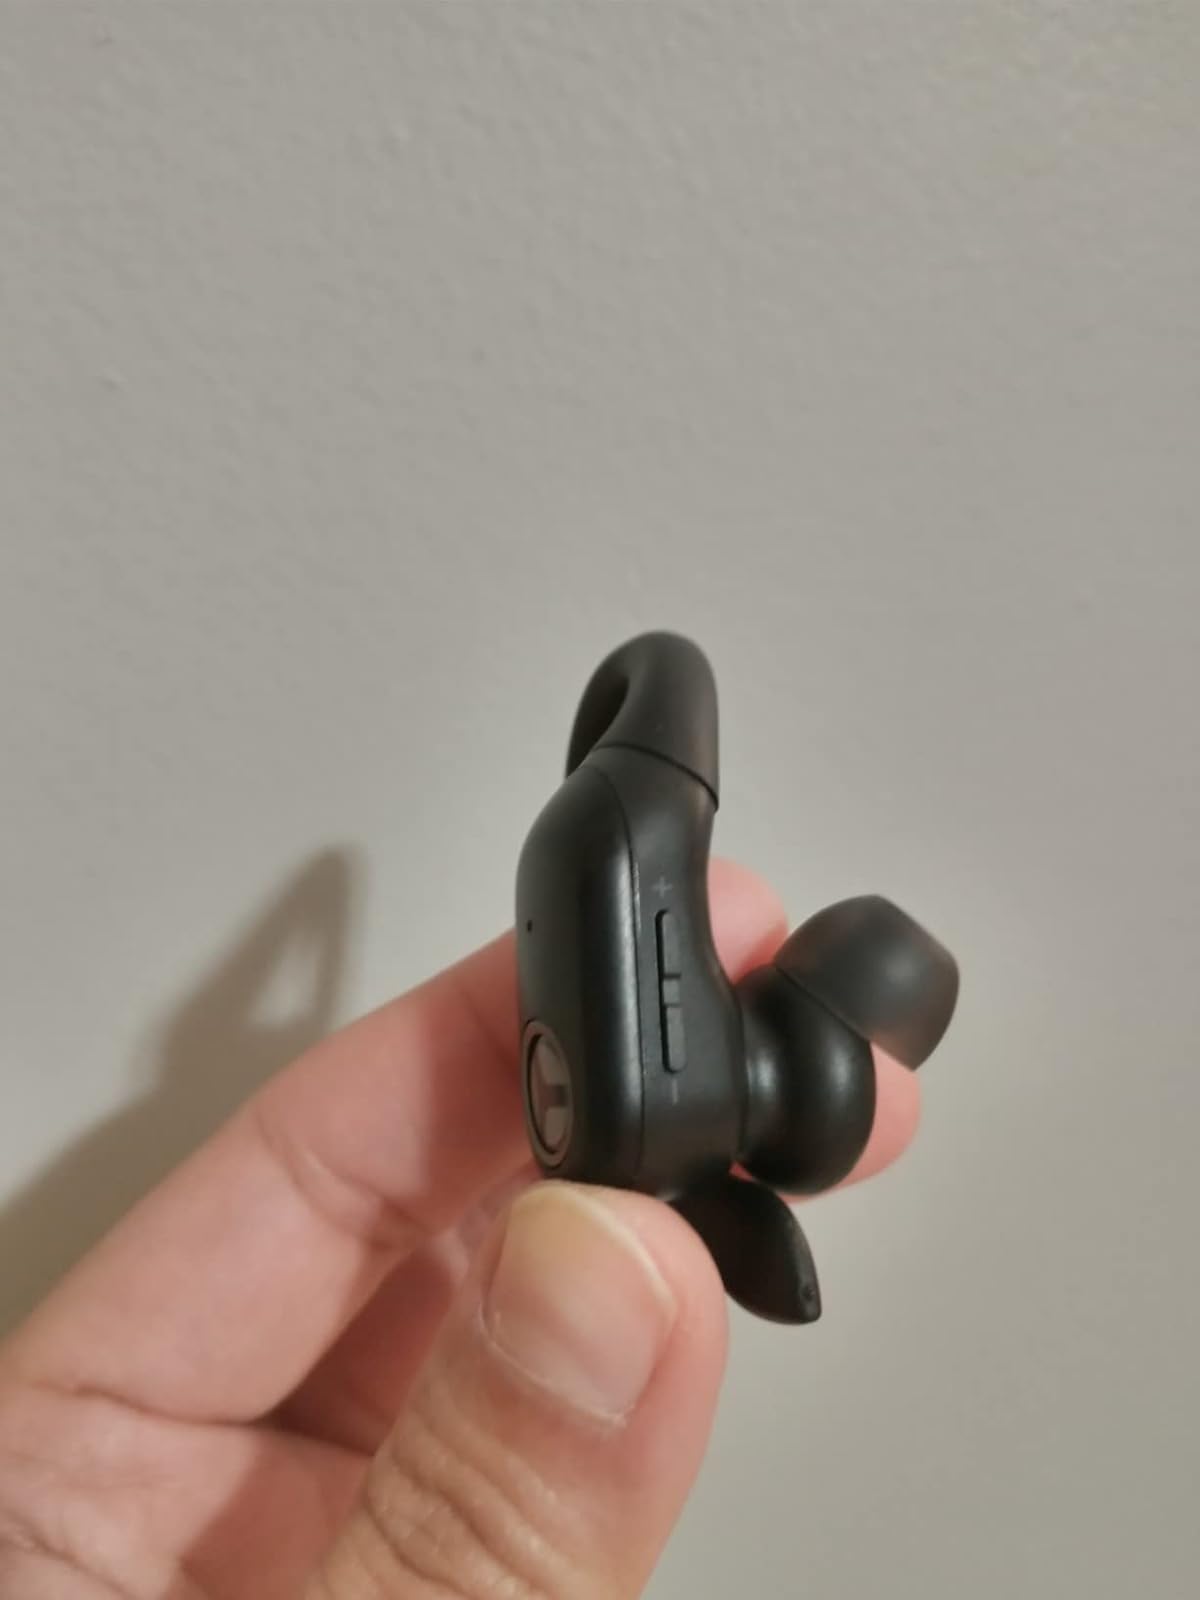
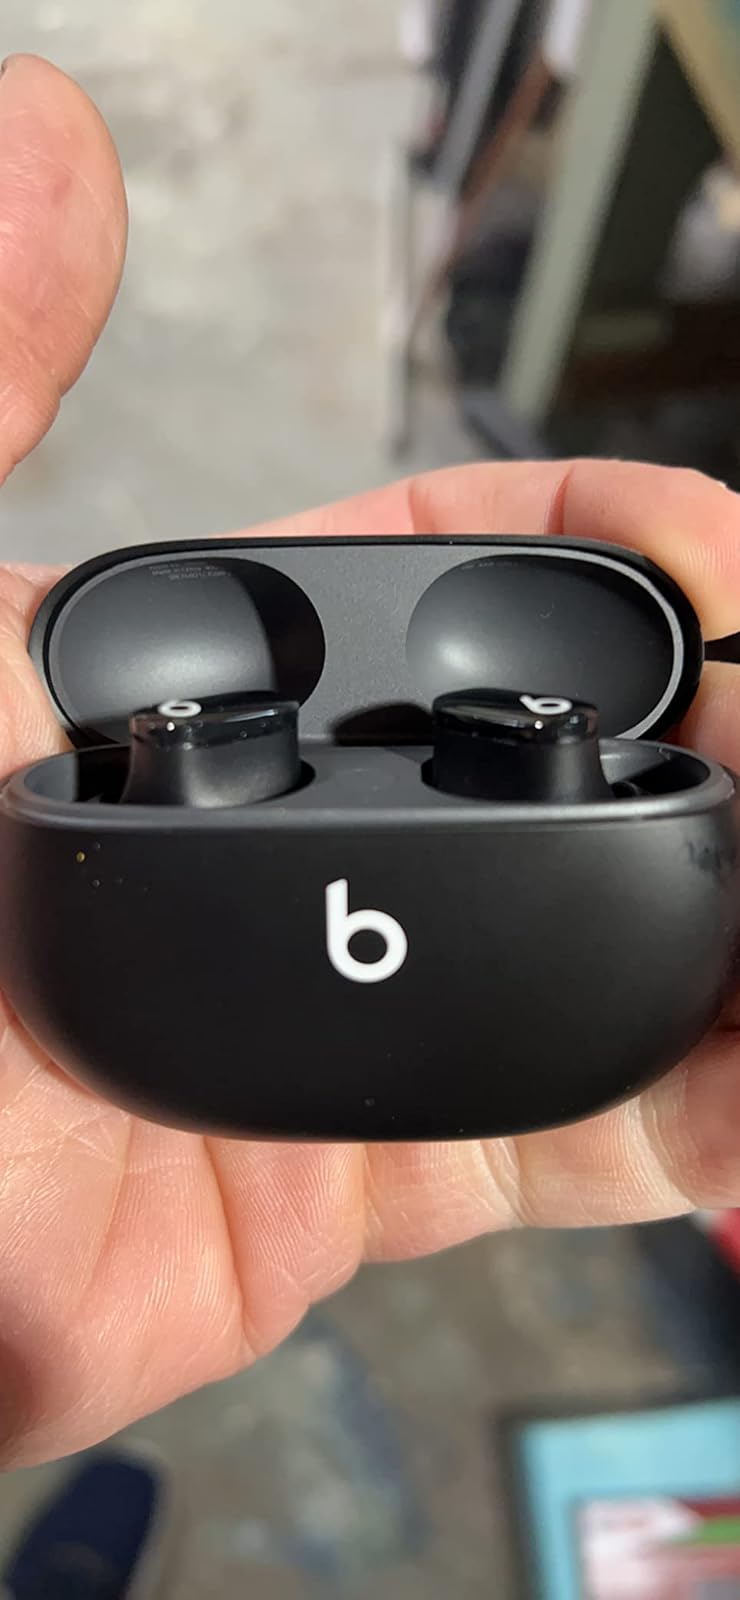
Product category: earbuds
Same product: no